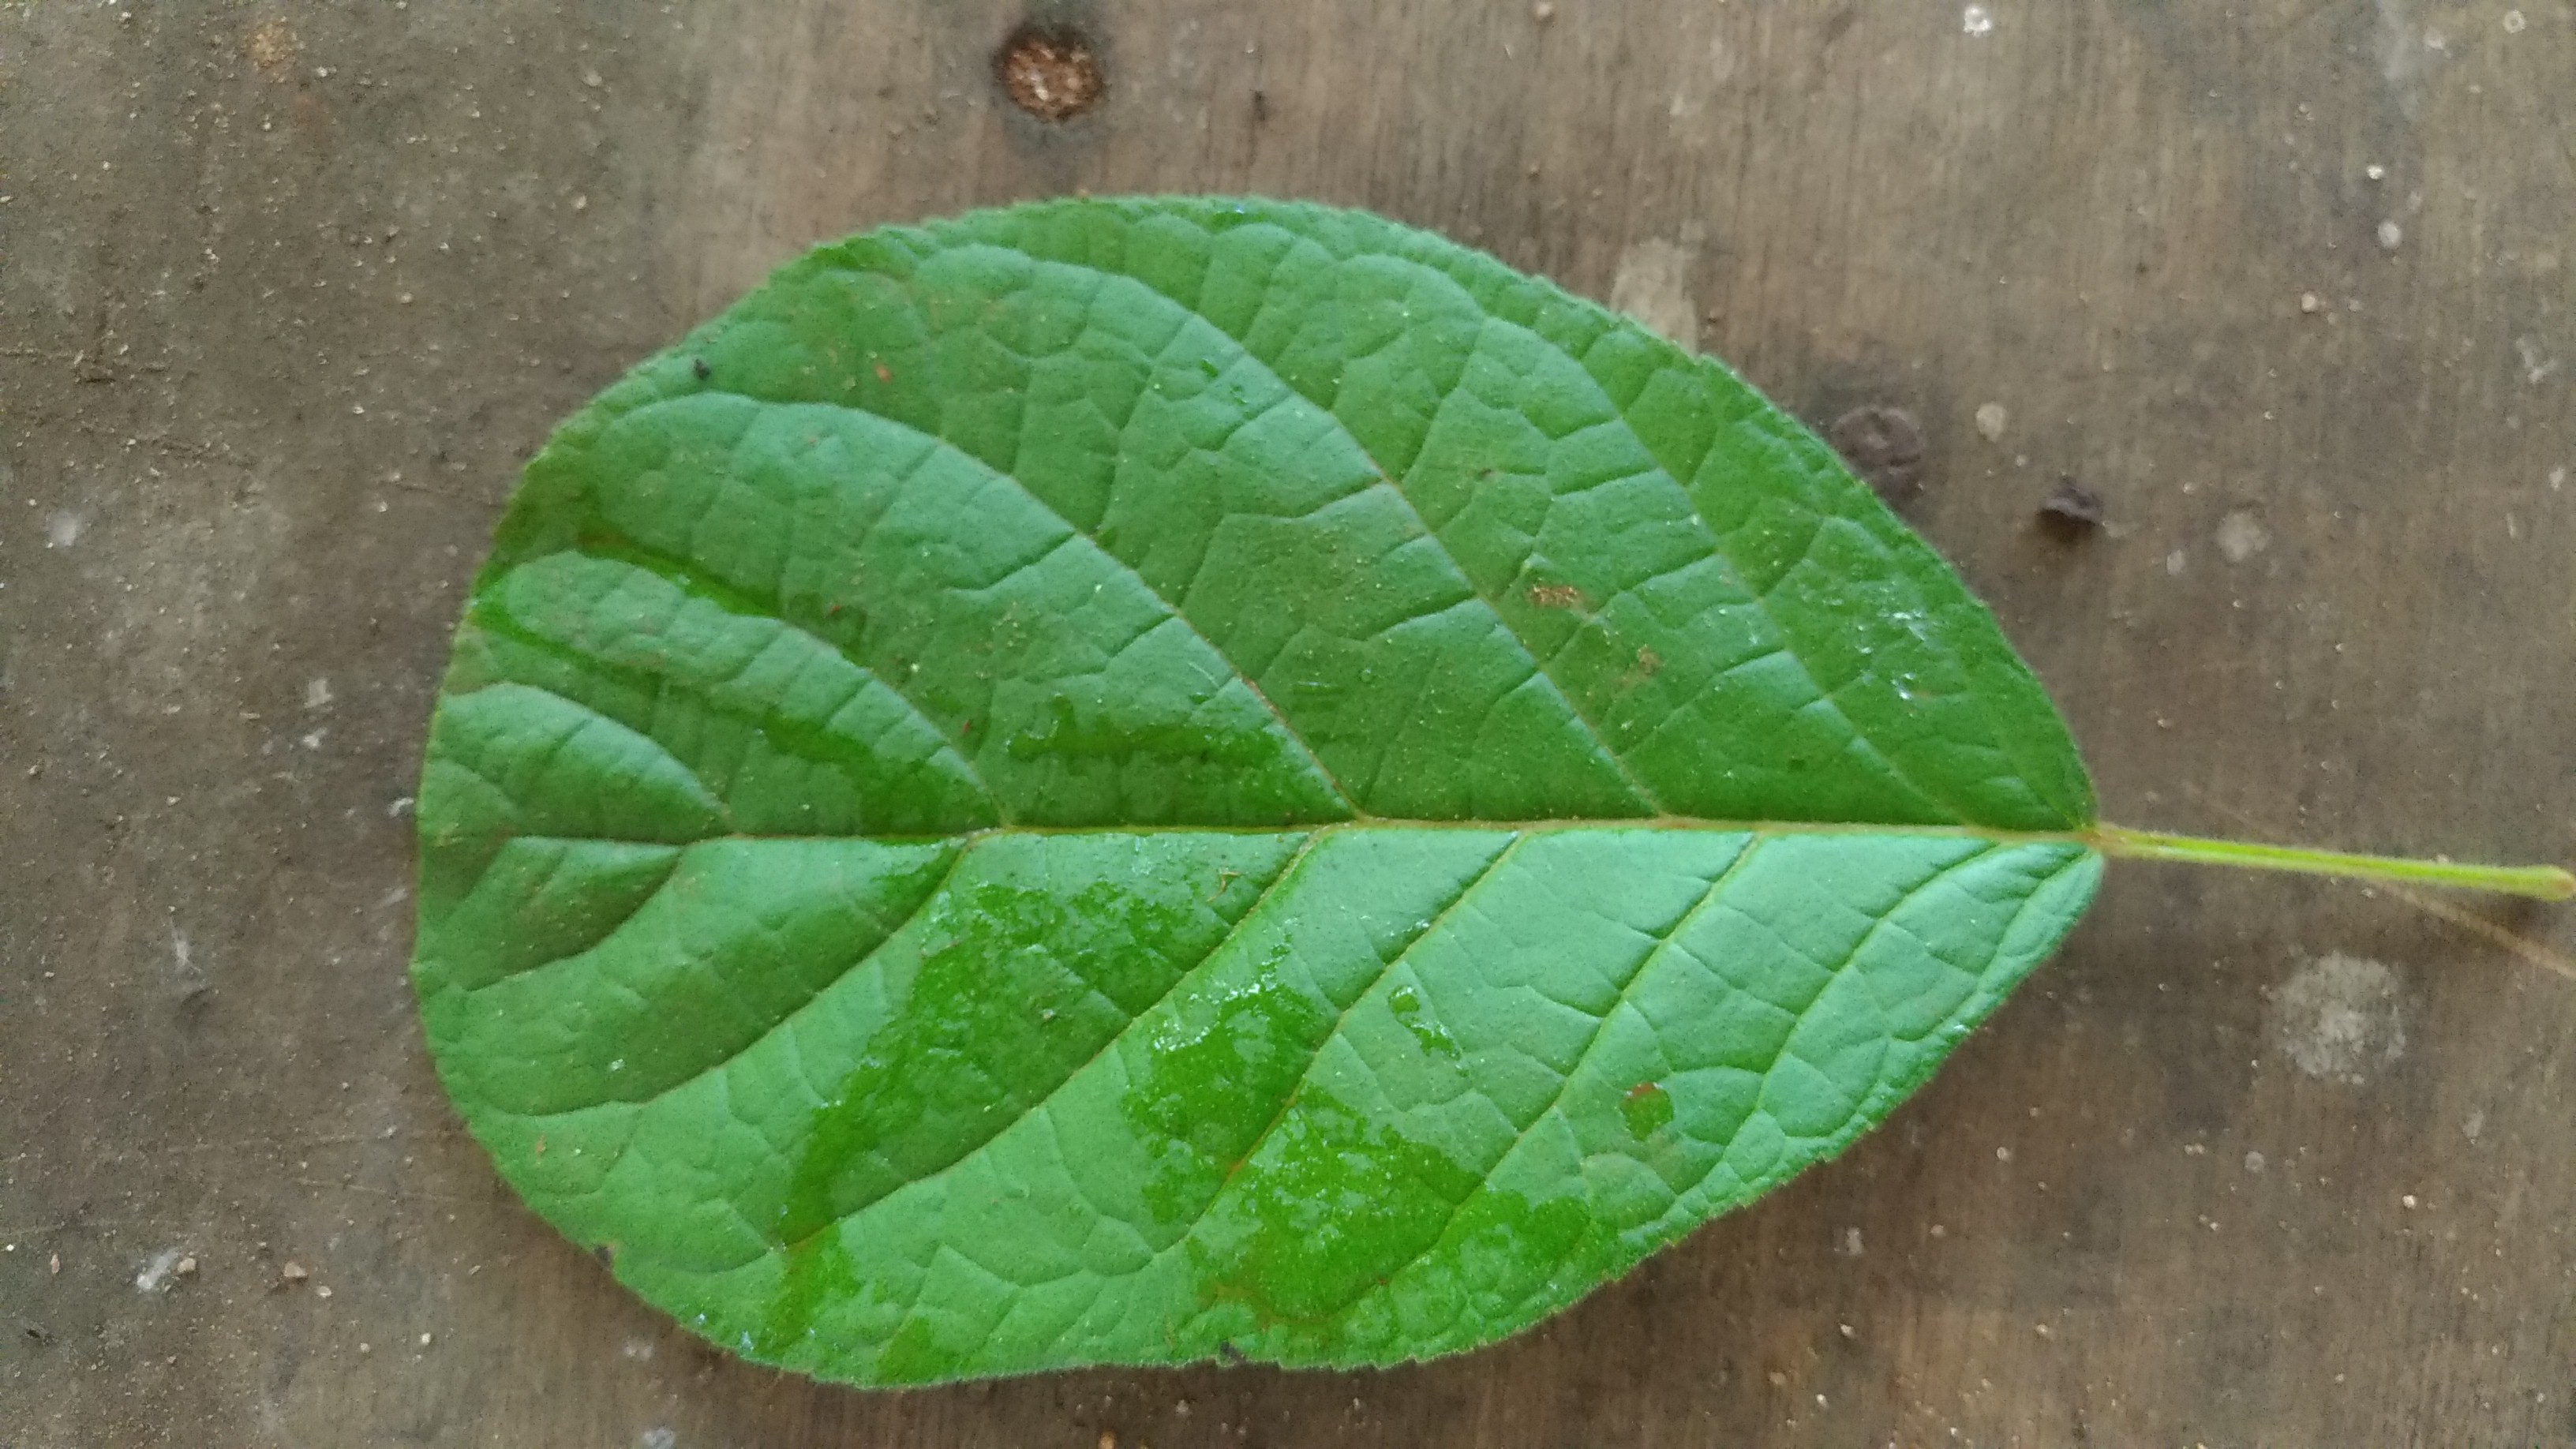
Plant: Padri